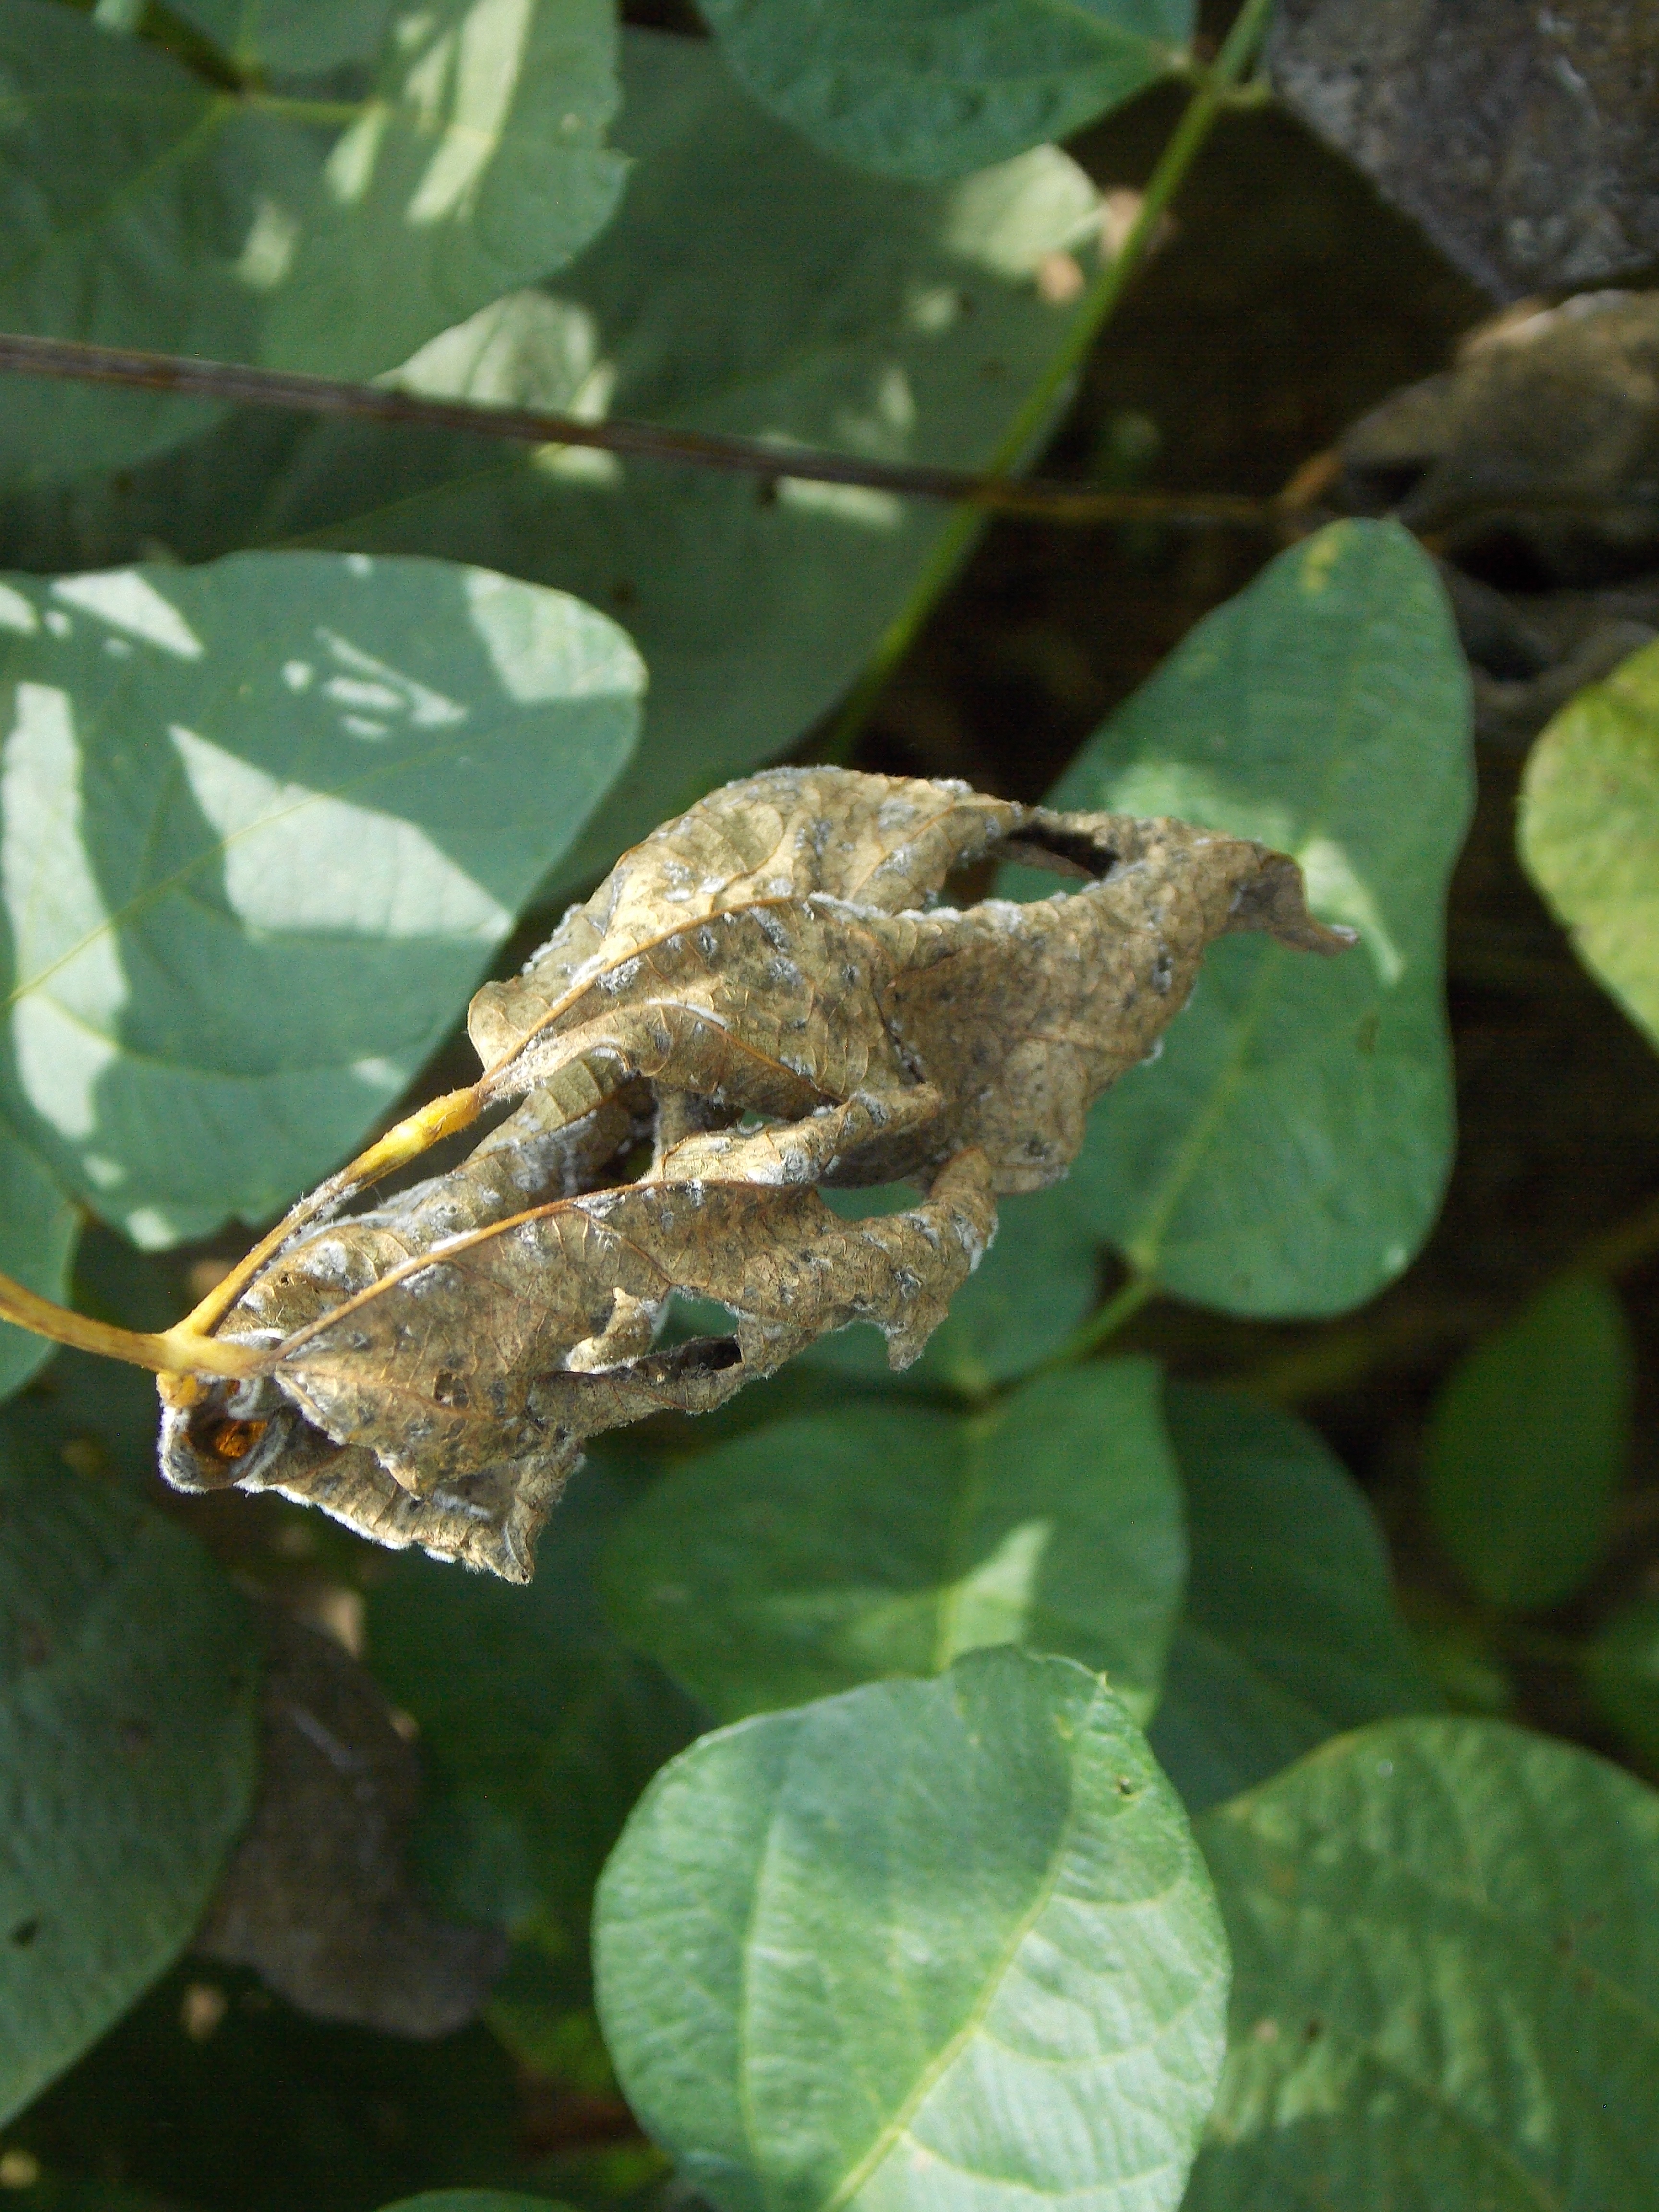
Label: Disease